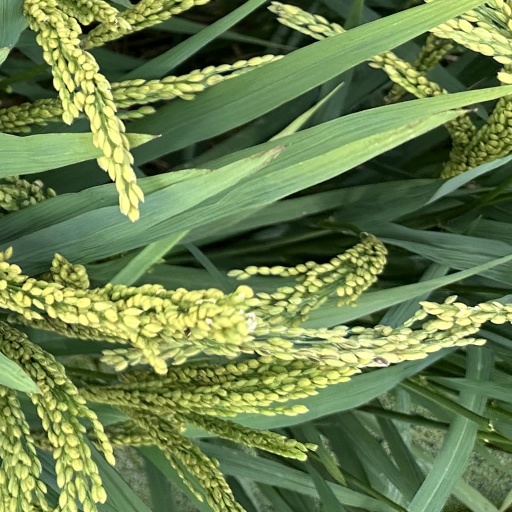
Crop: rice